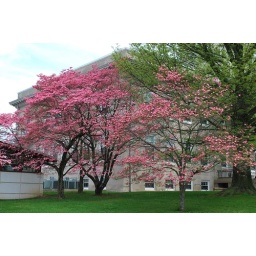
Pink Dogwood trees near the courthouse and library in Harrisville, West Virginia. Taken by Ron.